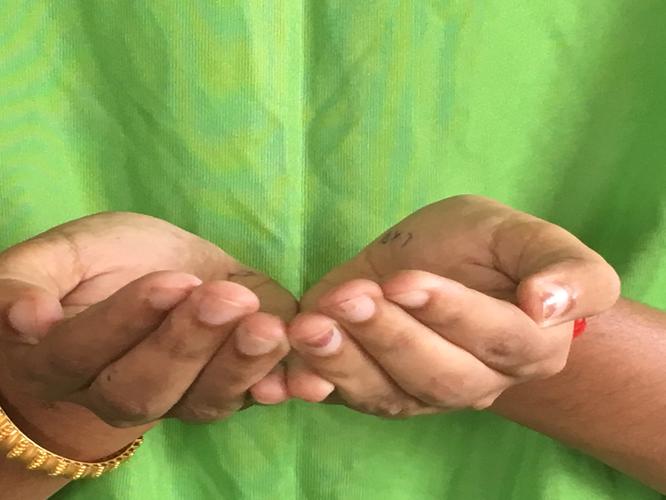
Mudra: Pushpaputa
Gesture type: double_hand